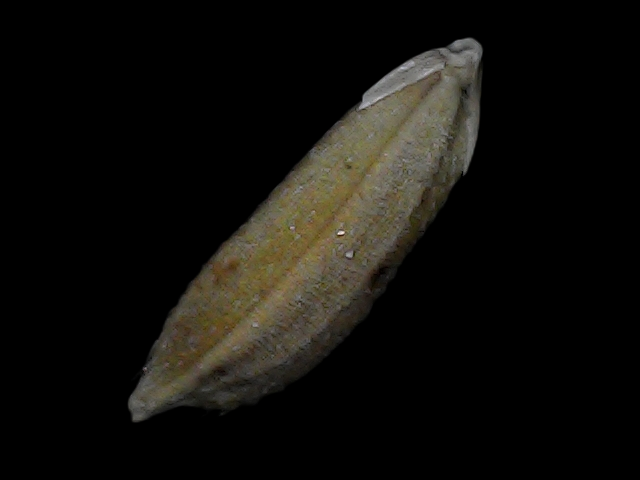
Rice variety: Bd93